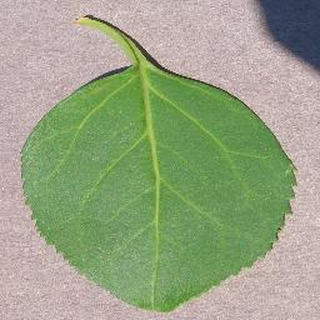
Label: healthy_cherry